Unit 13

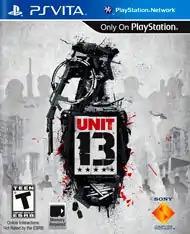

Unit 13 is a third-person shooter video game developed by Zipper Interactive and published by Sony Computer Entertainment for the PlayStation Vita. This is the last game to be developed by Zipper Interactive before the studio was rendered defunct. It was released on March 6, 2012 in North America, March 7 in Europe and March 8 in Japan.